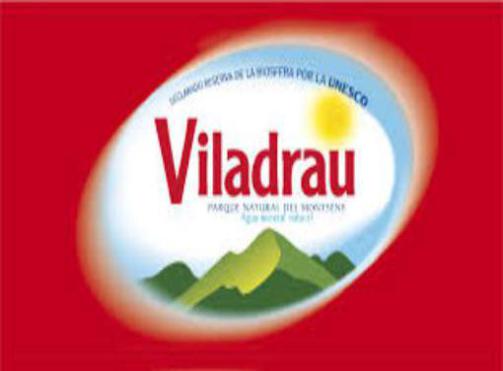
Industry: Food